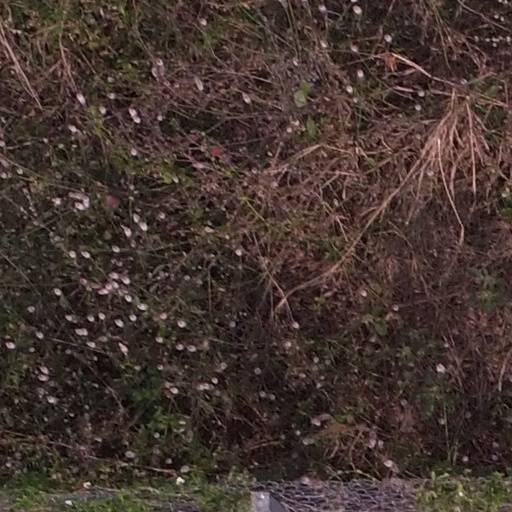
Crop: maize; corn